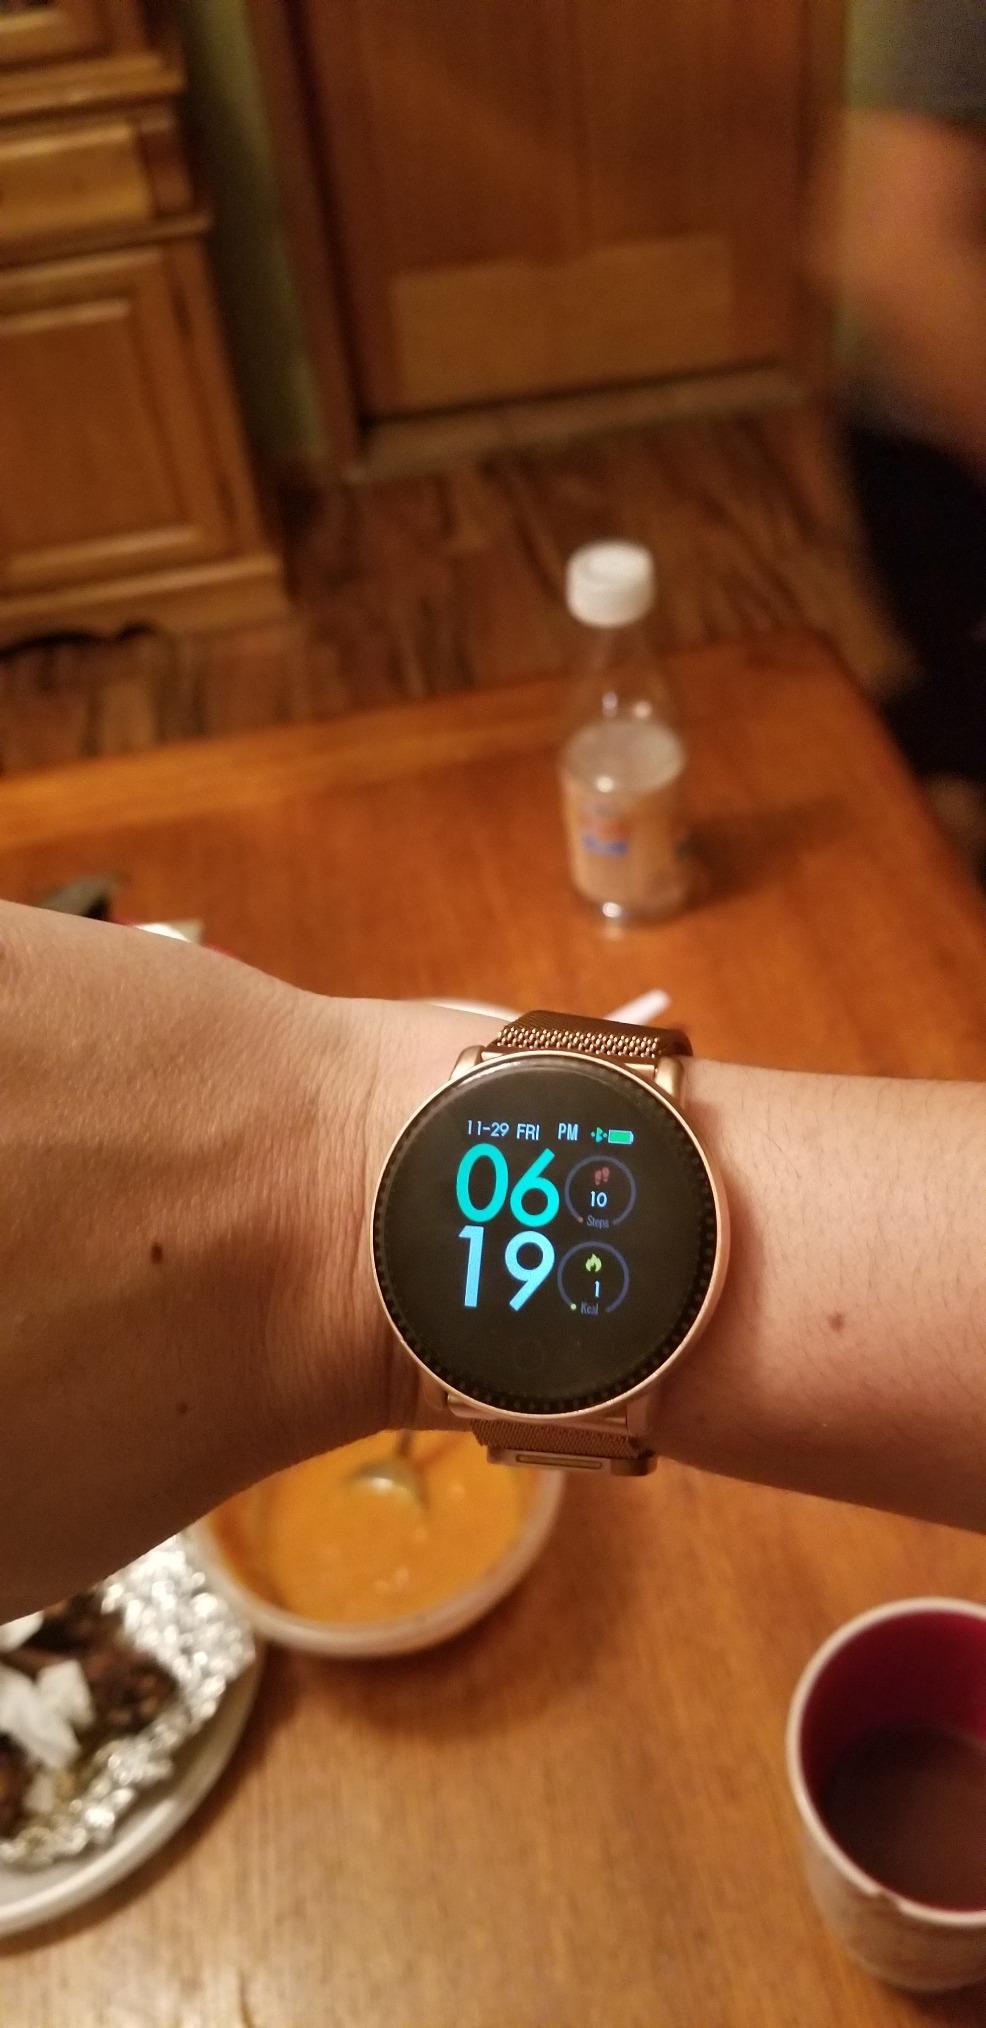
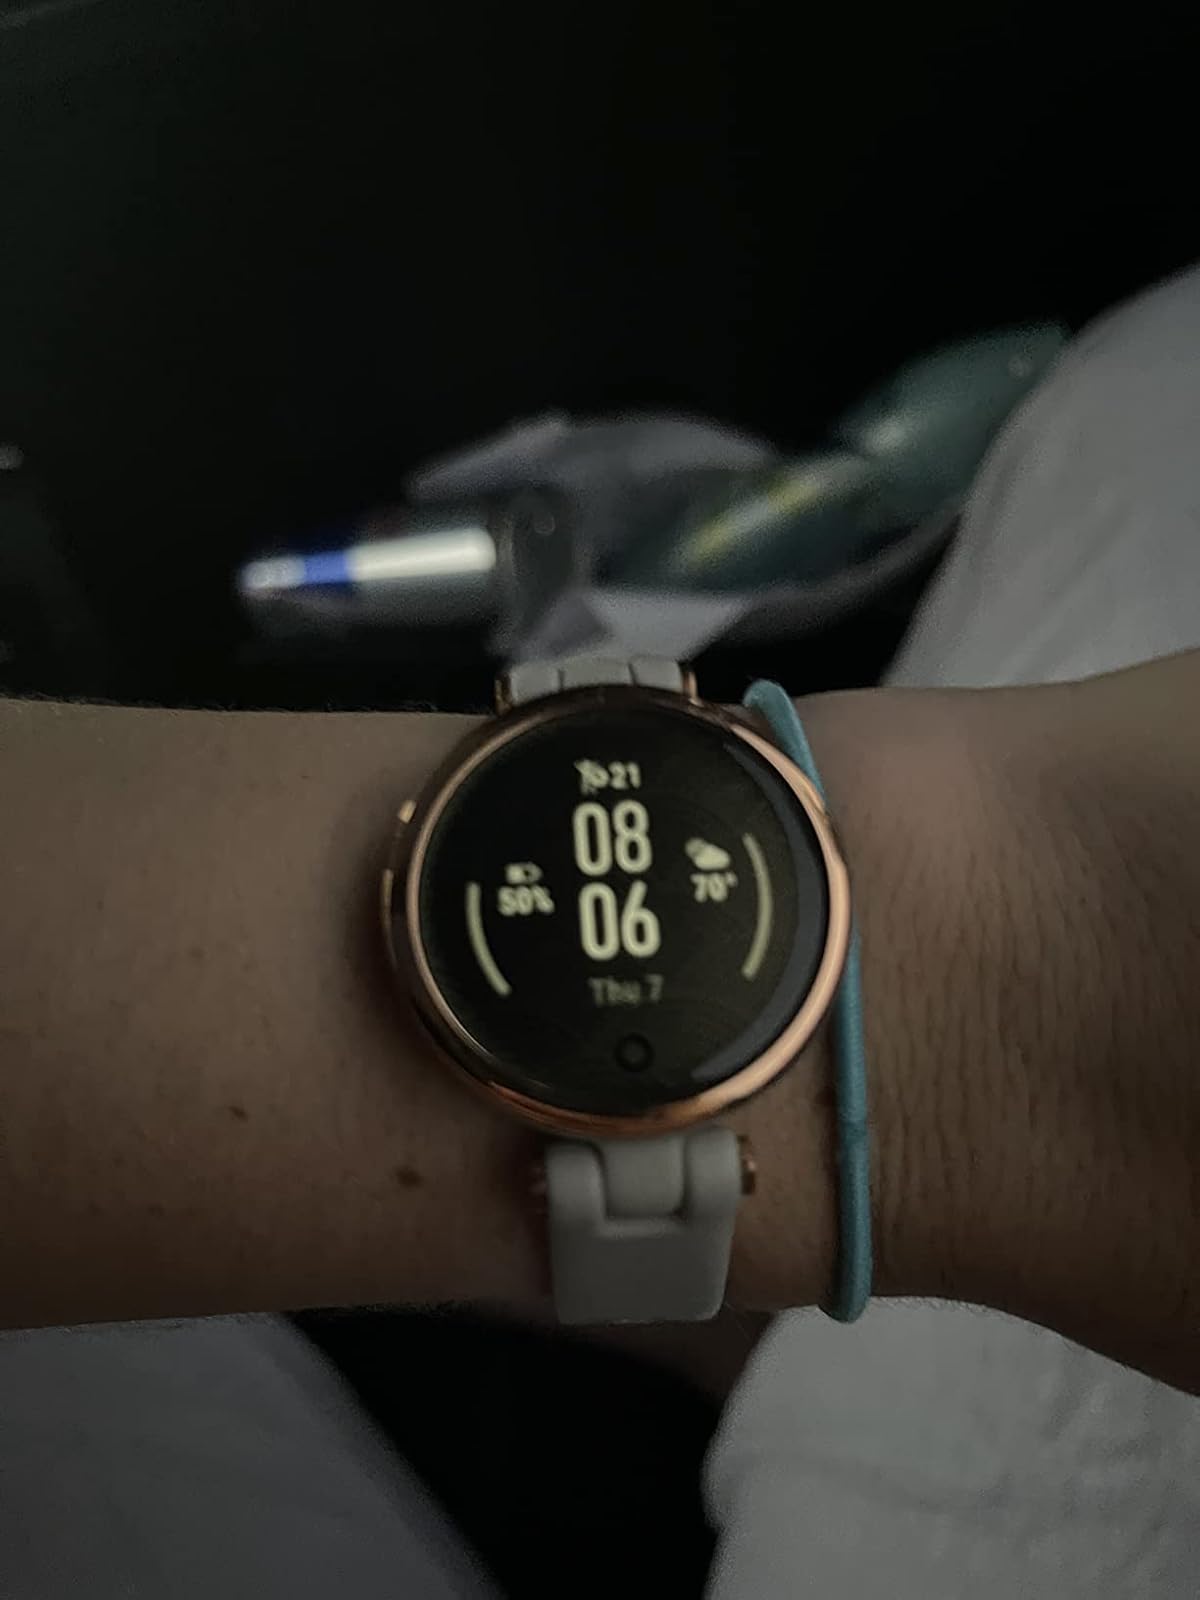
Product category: smartwatch
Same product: no